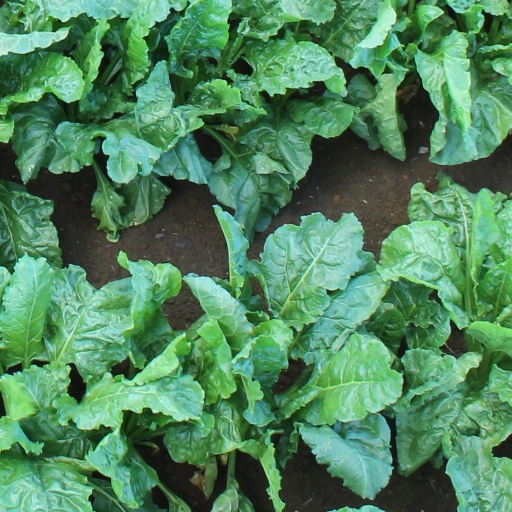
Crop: sugar beet